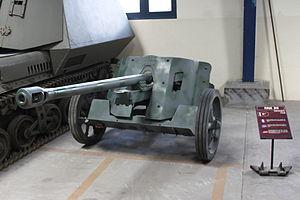
Le 5-cm Pak 38 ou 5-cm Panzerabwehrkanone 38 était un canon antichar de 50 mm utilisé pendant la Seconde Guerre mondiale par la Wehrmacht. Développé par Rheinmetall-Borsig AG en 1938, il devait remplacer à partir de 1941 le 3,7-cm Pak 36.